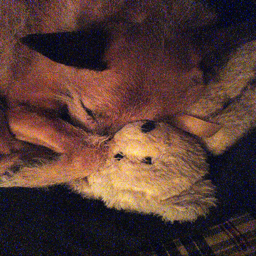
A dog laying with a cute stuffed bear.
A dog snuggles with a stuffed animal teddy bear.
A little dog sleeping on a teddy bear.
A sleeping dog is resting its head on a stuffed bear.
A dog curled up and sleeping with its head on a teddy bear.